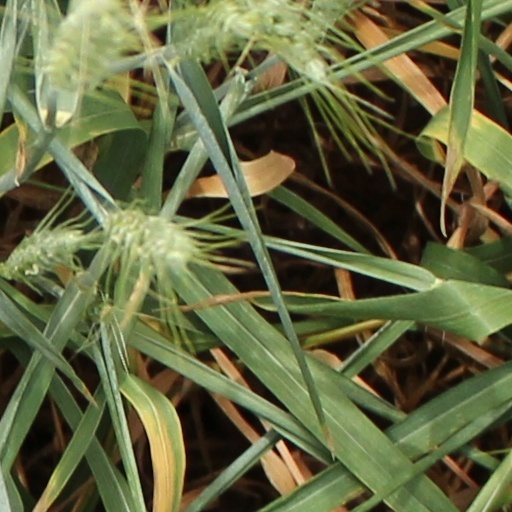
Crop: wheat